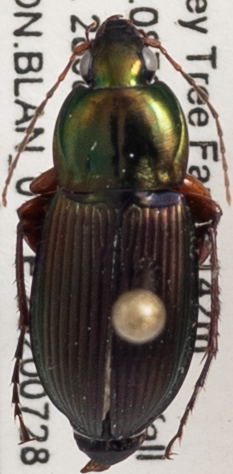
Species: Poecilus lucublandus
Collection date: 2020-07-28
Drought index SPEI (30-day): -0.8
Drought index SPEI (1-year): -0.62
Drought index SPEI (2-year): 1.69